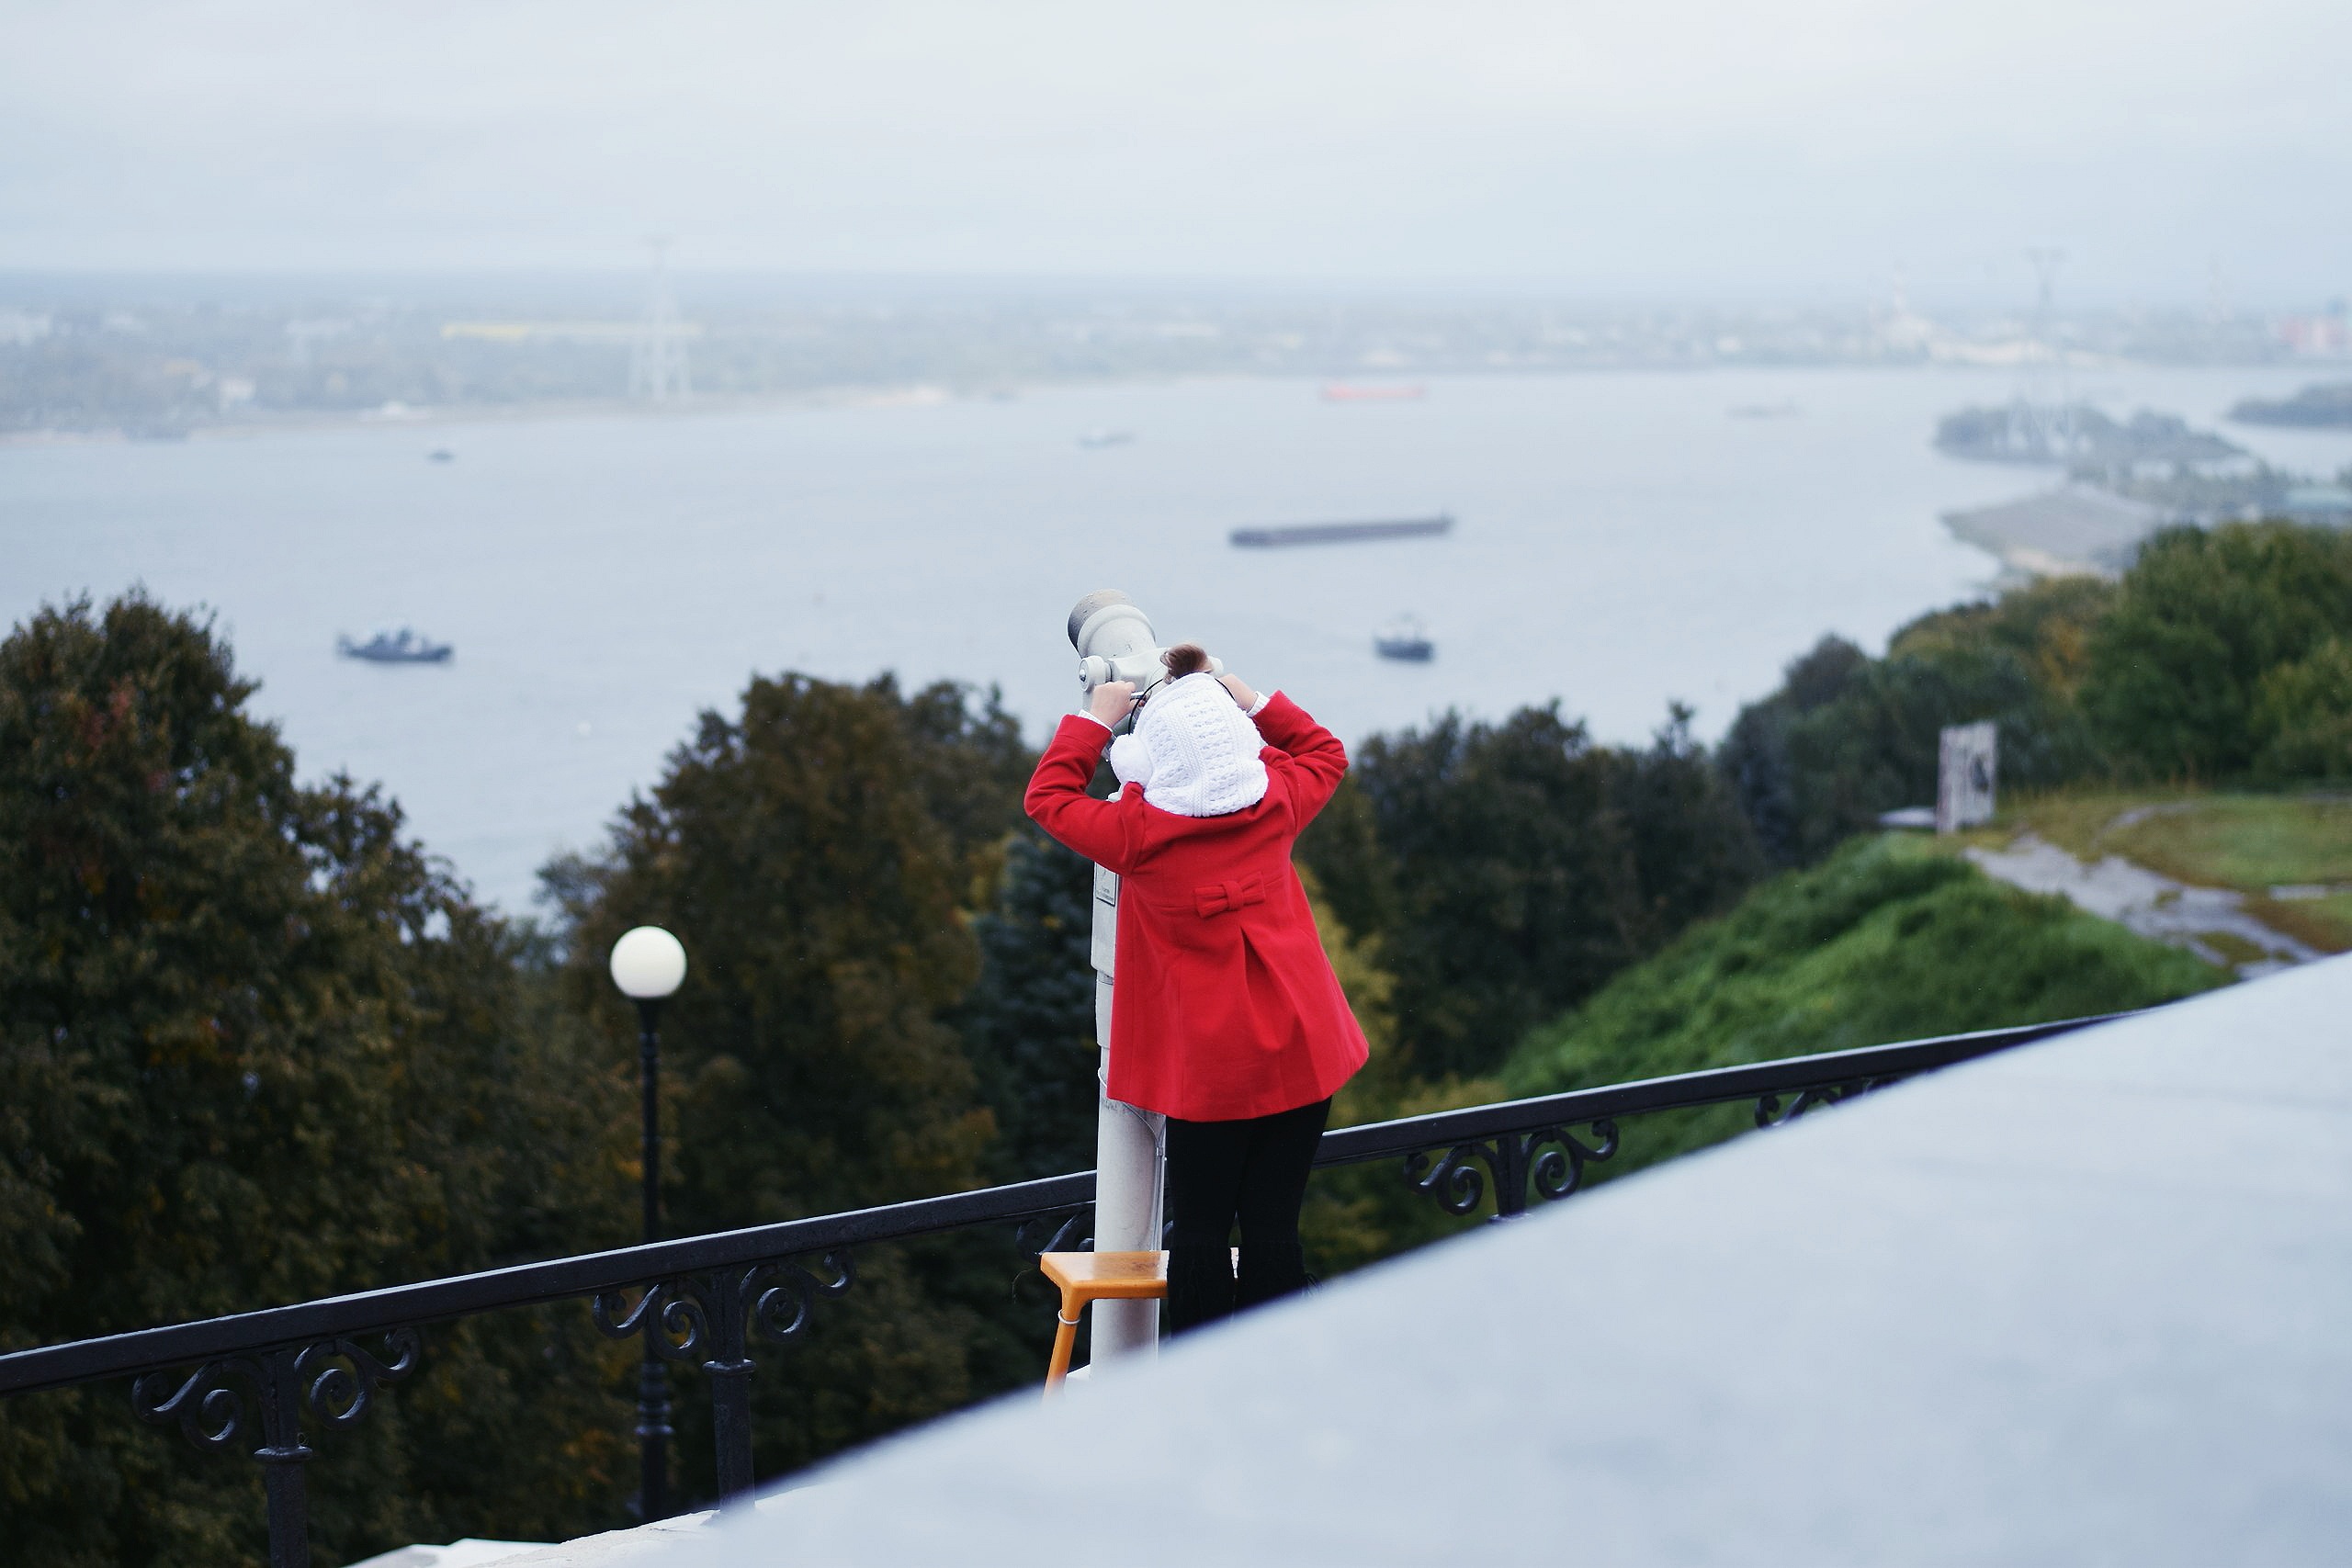
snow, jumping, extreme sport, sports